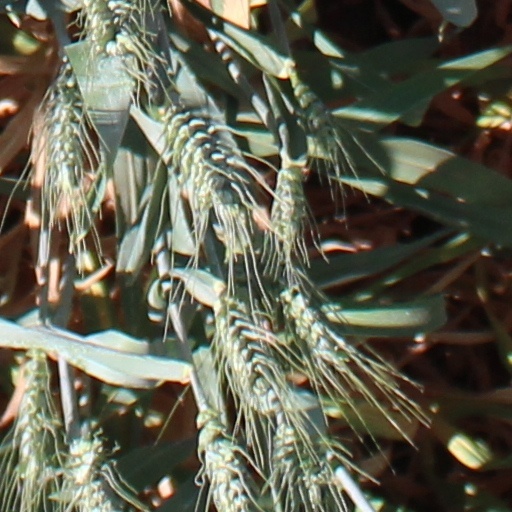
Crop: wheat